Sailing stones

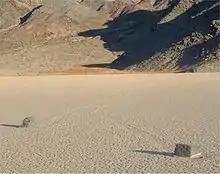
Two rocks in Racetrack Playa

At Racetrack Playa, these tracks have been studied since the early 1900s, yet the origins of stone movement were not confirmed and remained the subject of research for which several hypotheses existed. However, as of August 2014, timelapse video footage of rocks moving has been published, showing the rocks moving at high wind speeds within the flow of thin, melting sheets of ice. The scientists have thus identified the cause of the moving stones to be ice shove.